Cilus

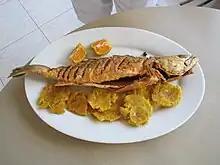
Fried corvina served with patacones

Cilus is a monospecific genus of marine ray-finned fish belonging to the family Sciaenidae, the croakers and drums. Its only species is Cilus gilberti, the corvina or corvina drum, which is found mostly tropical to temperate coastal waters of the southeastern Pacific along Central and South America. The corvina is highly prized in South America as a food fish.